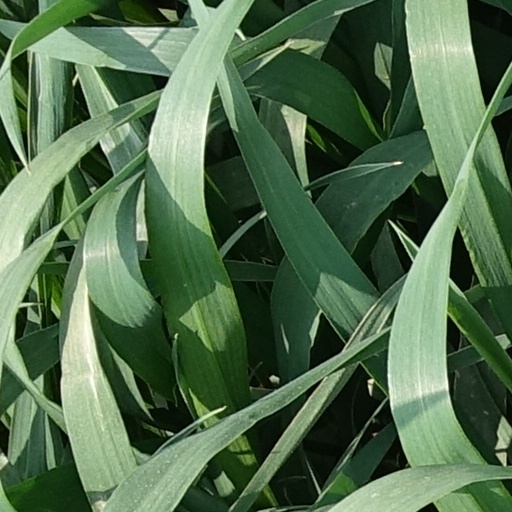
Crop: wheat